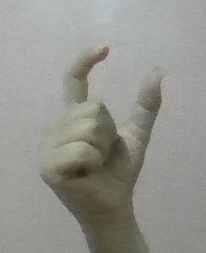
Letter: nun